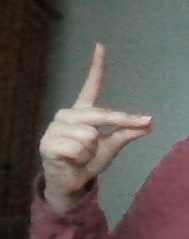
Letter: ta